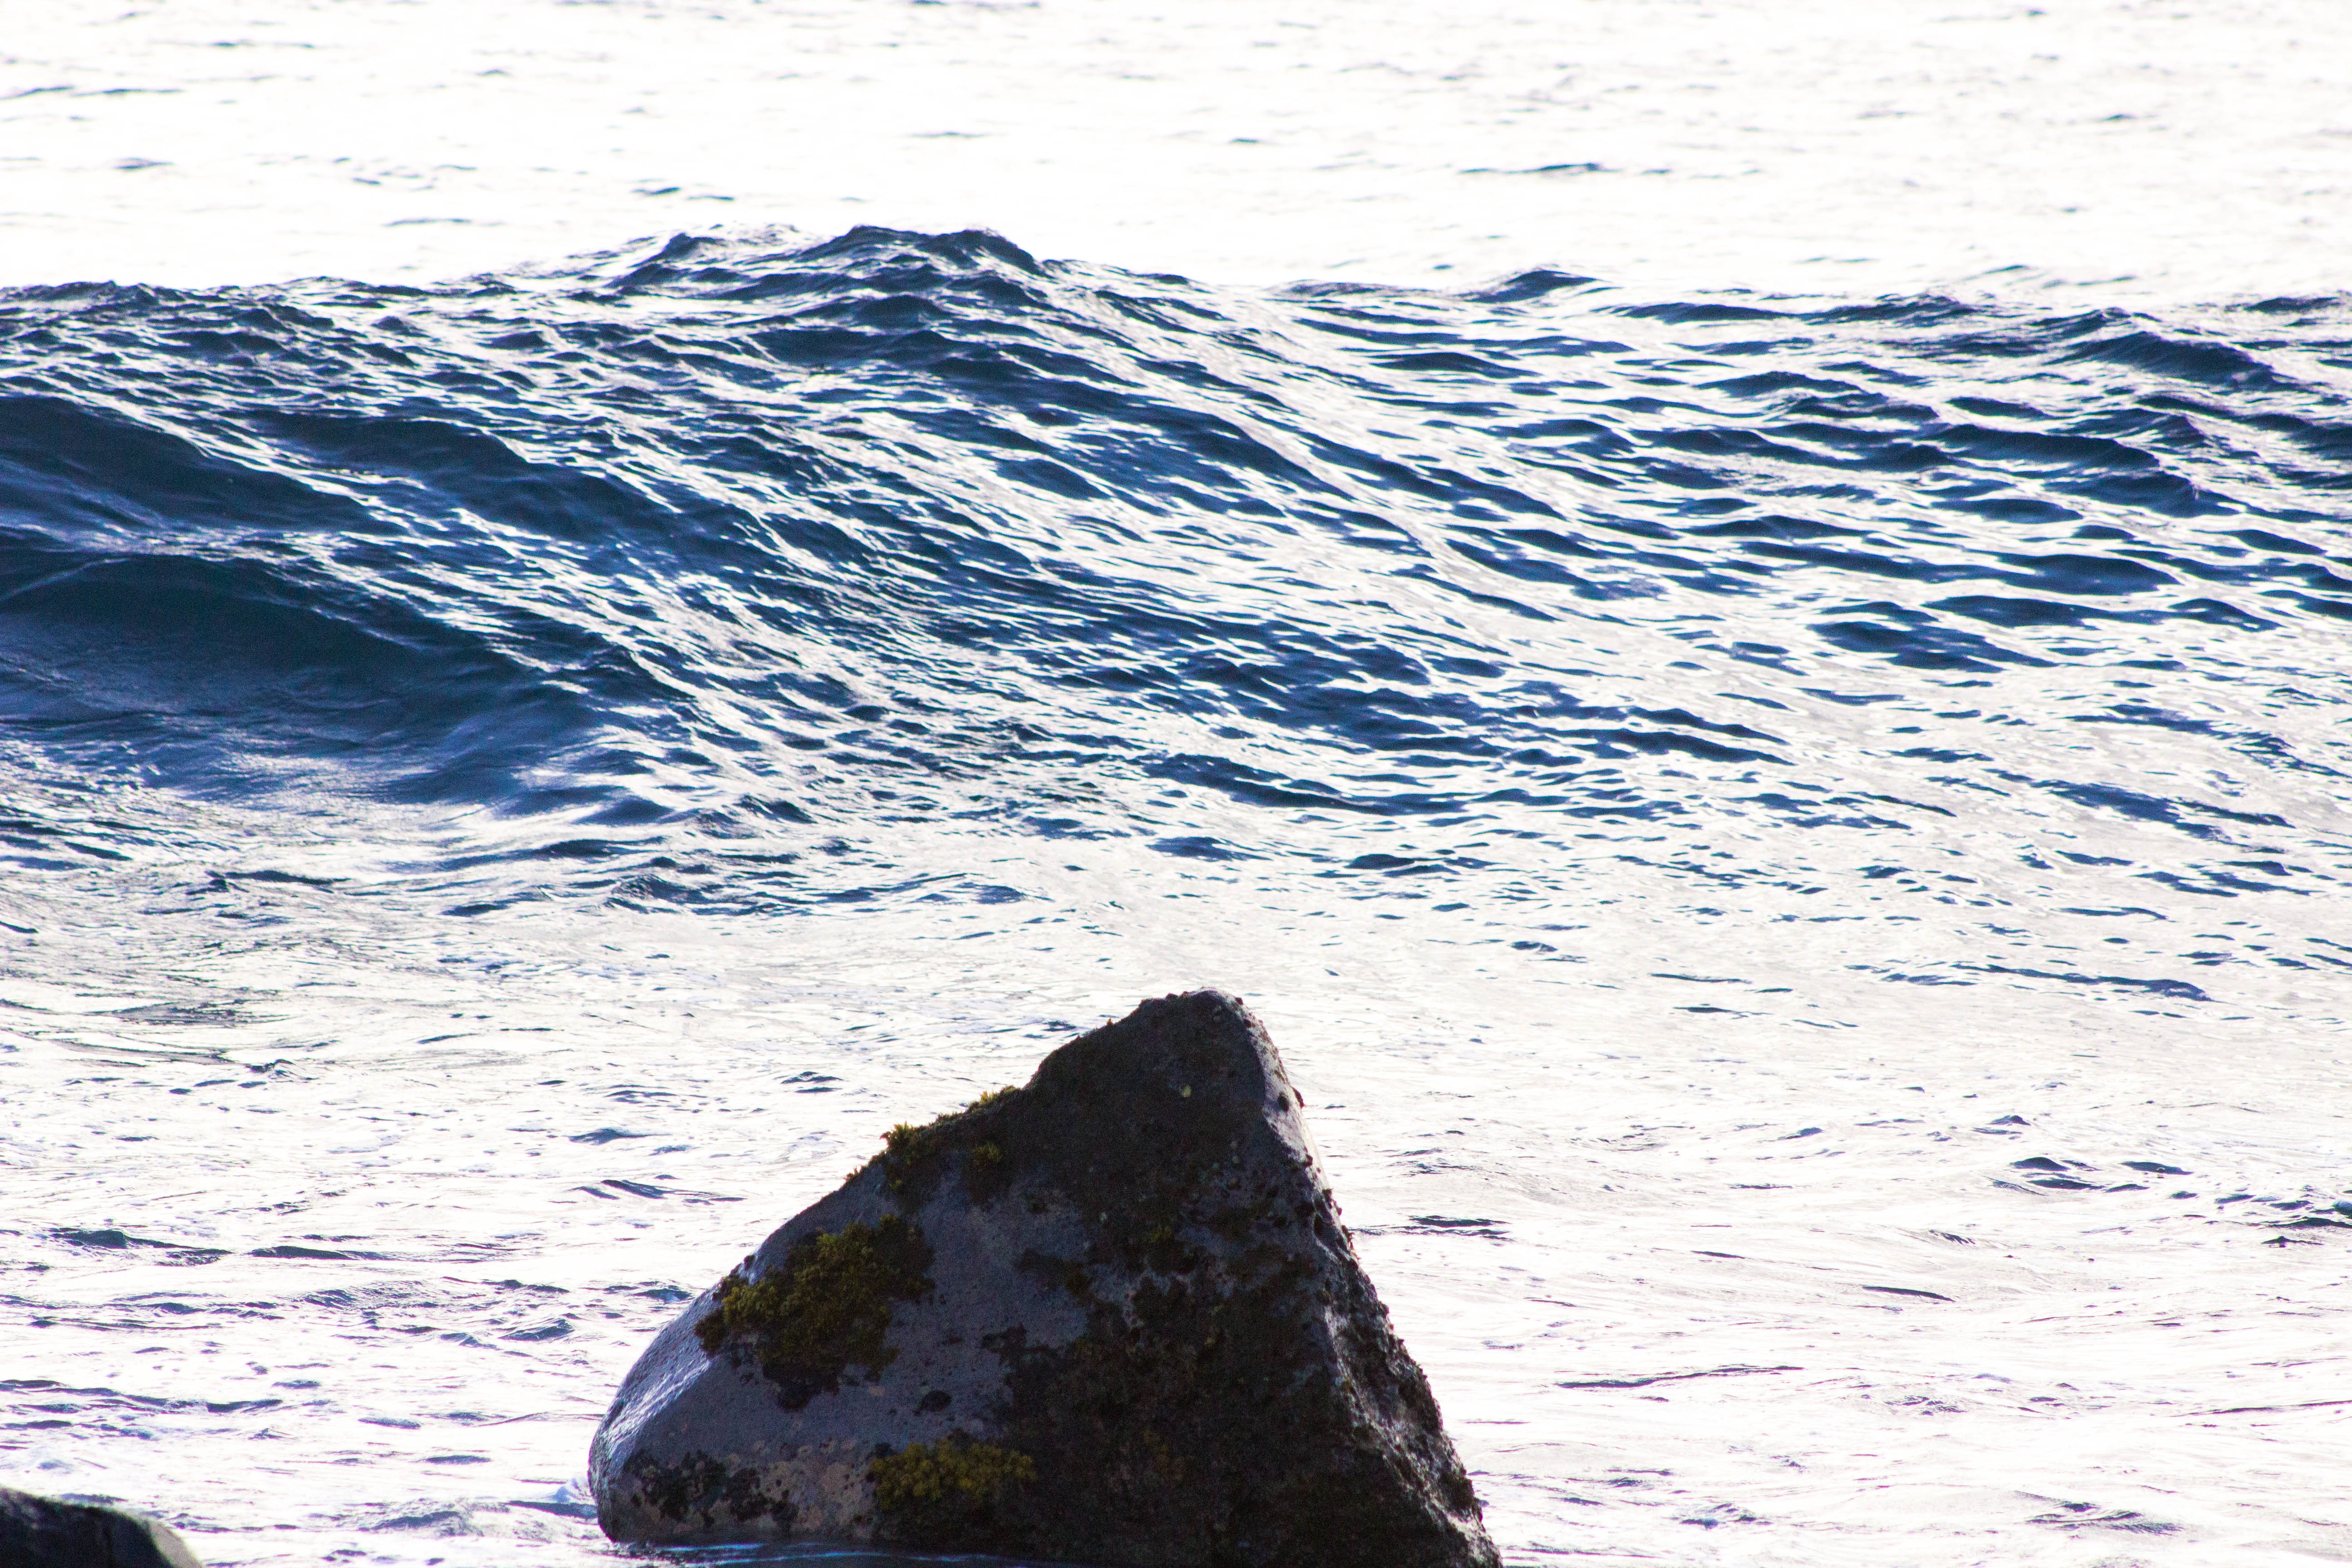
sea, coast, rock, ocean, snow, winter, shore, wave, ice, arctic, iceberg, arctic ocean, geological phenomenon, wind wave